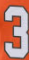
Number: 3